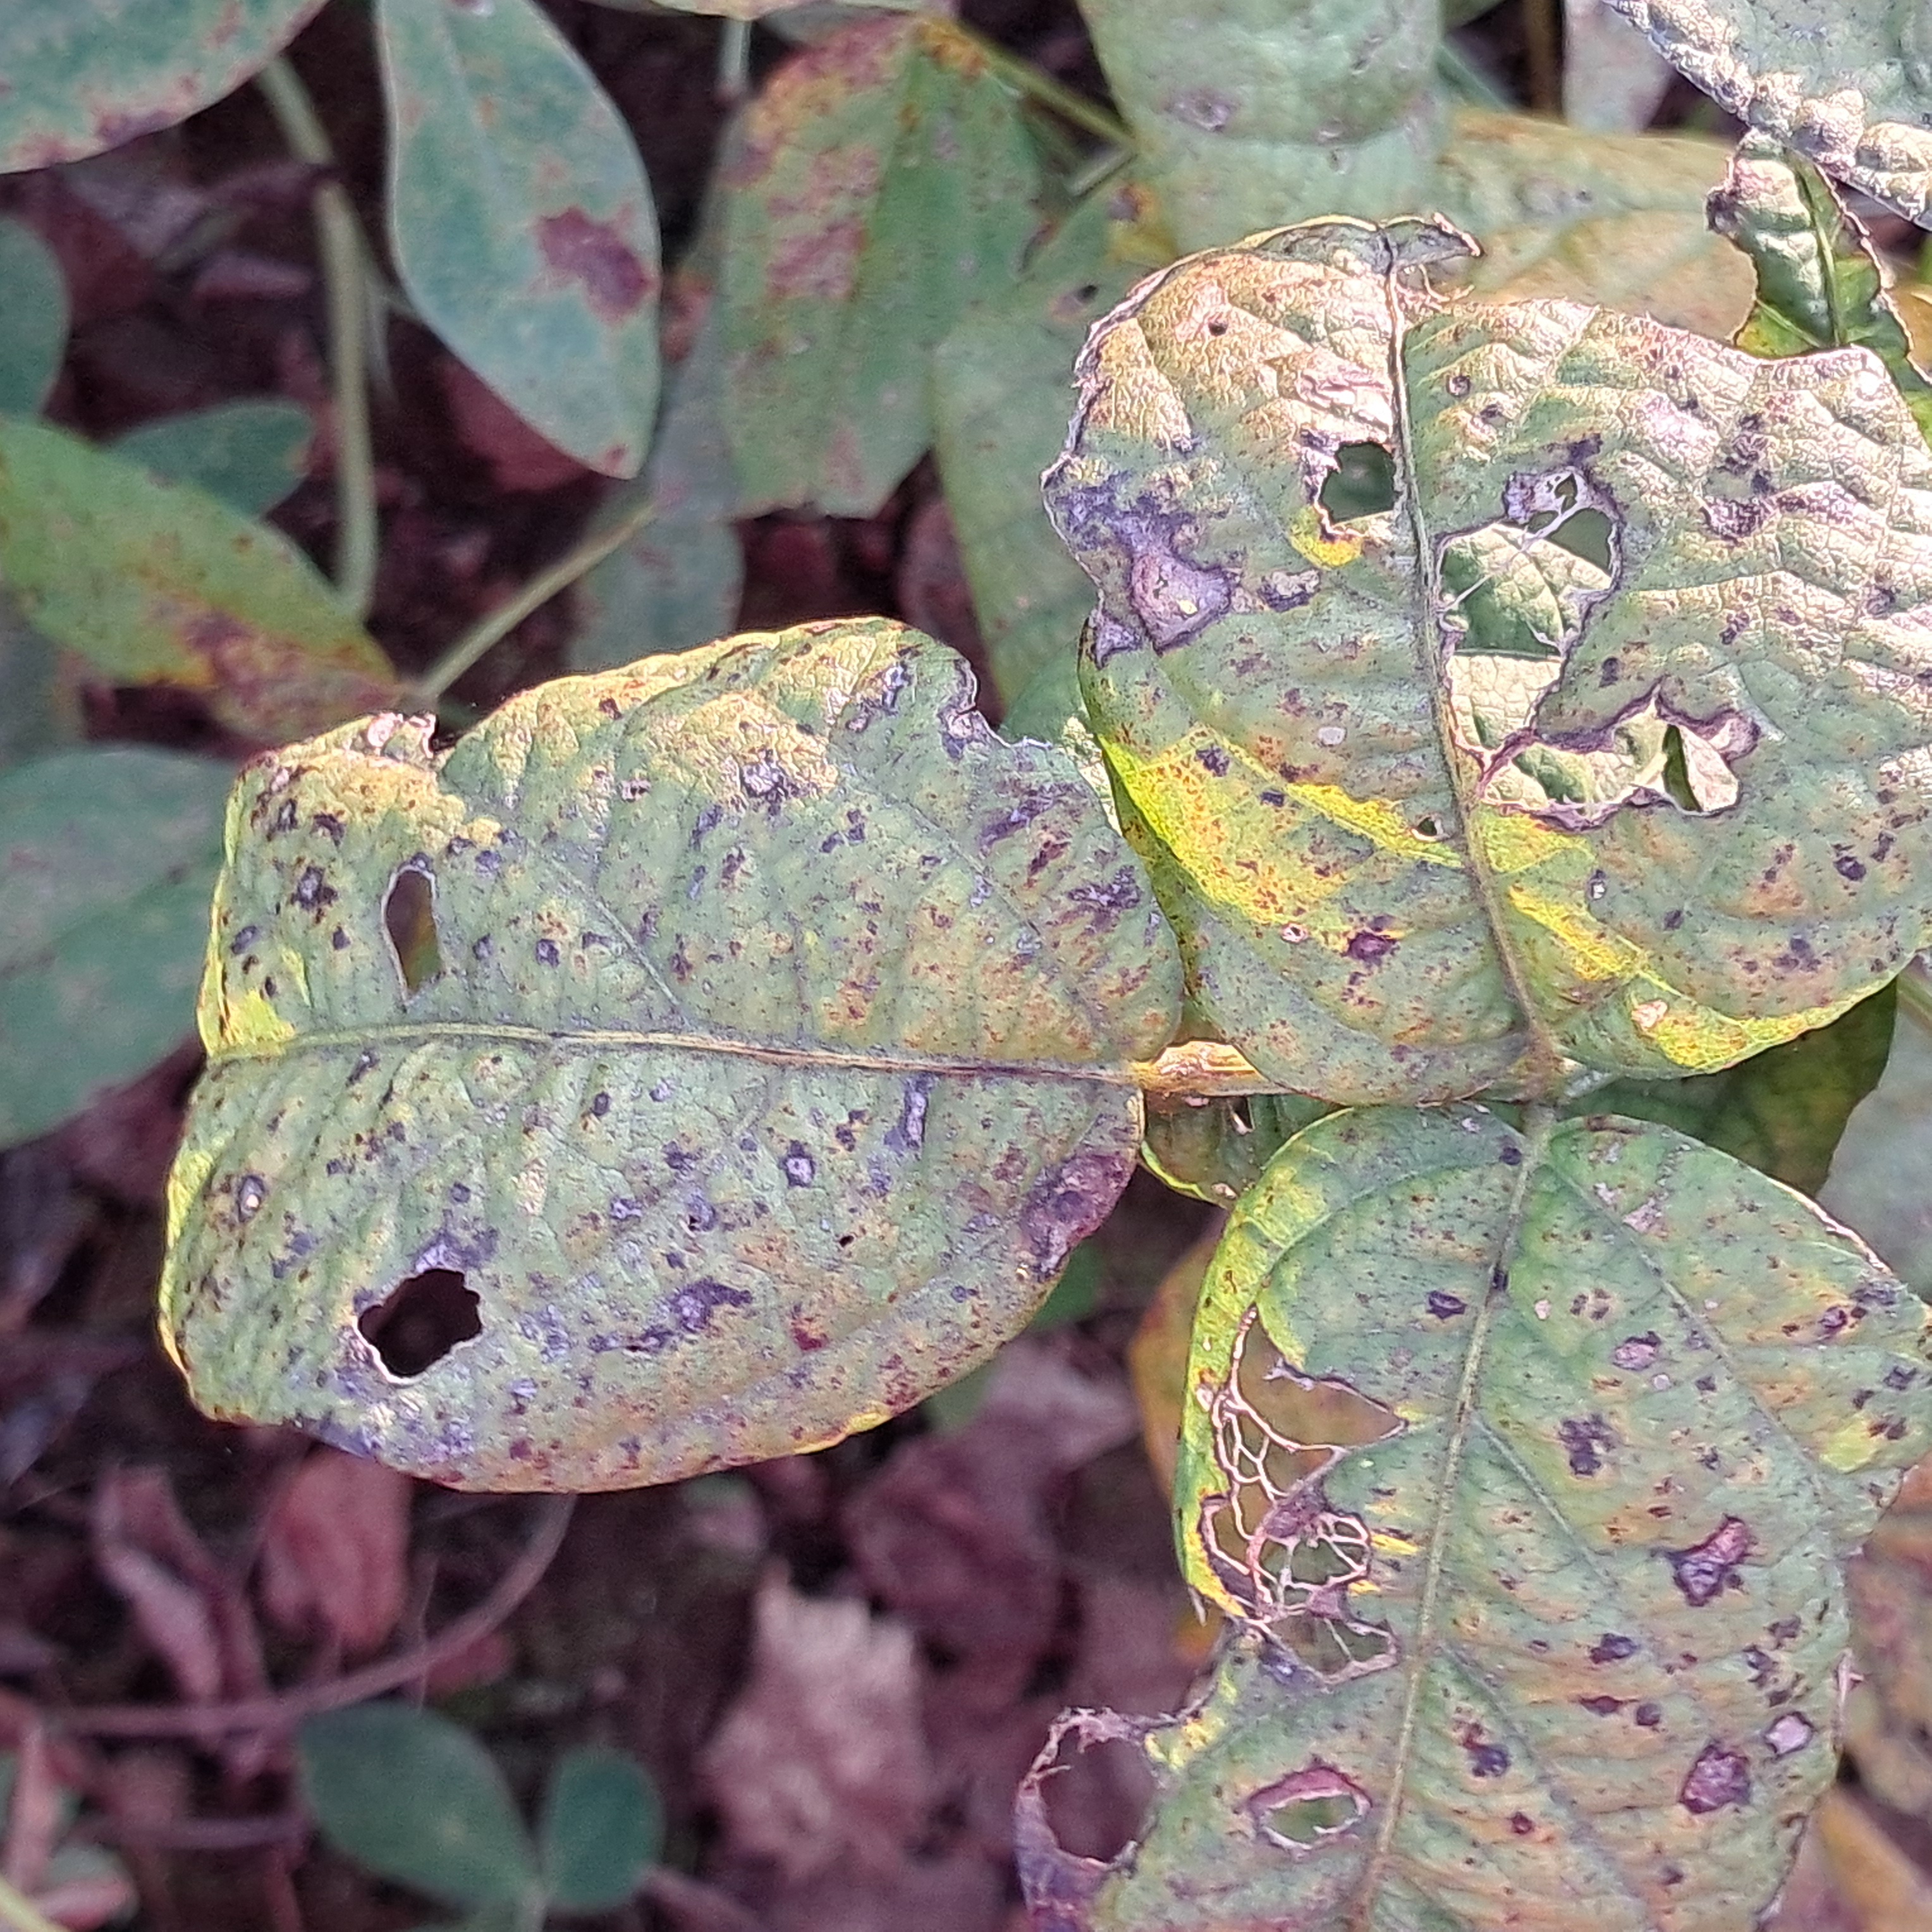
Label: Caterpillar_Semilooper_Pest